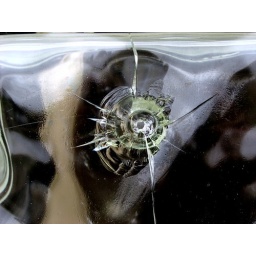
hole in a glass block window